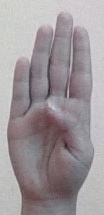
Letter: kaaf